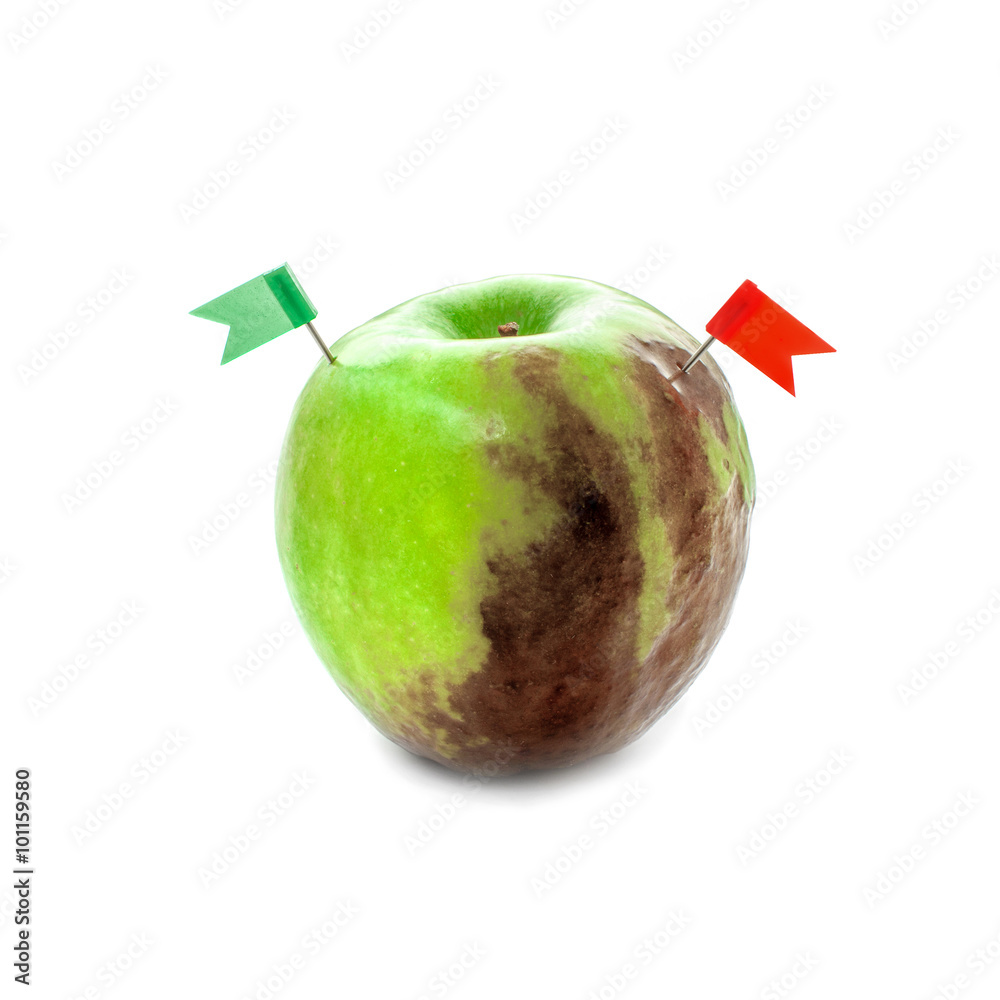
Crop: apple
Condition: black_rot